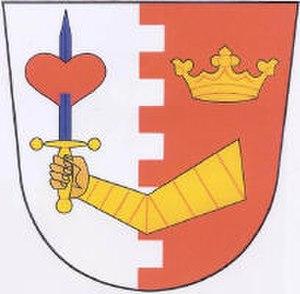
Škvořetice est une commune du district de Strakonice, dans la région de Bohême-du-Sud, en République tchèque. Sa population s'élevait à 316 habitants en 2017.